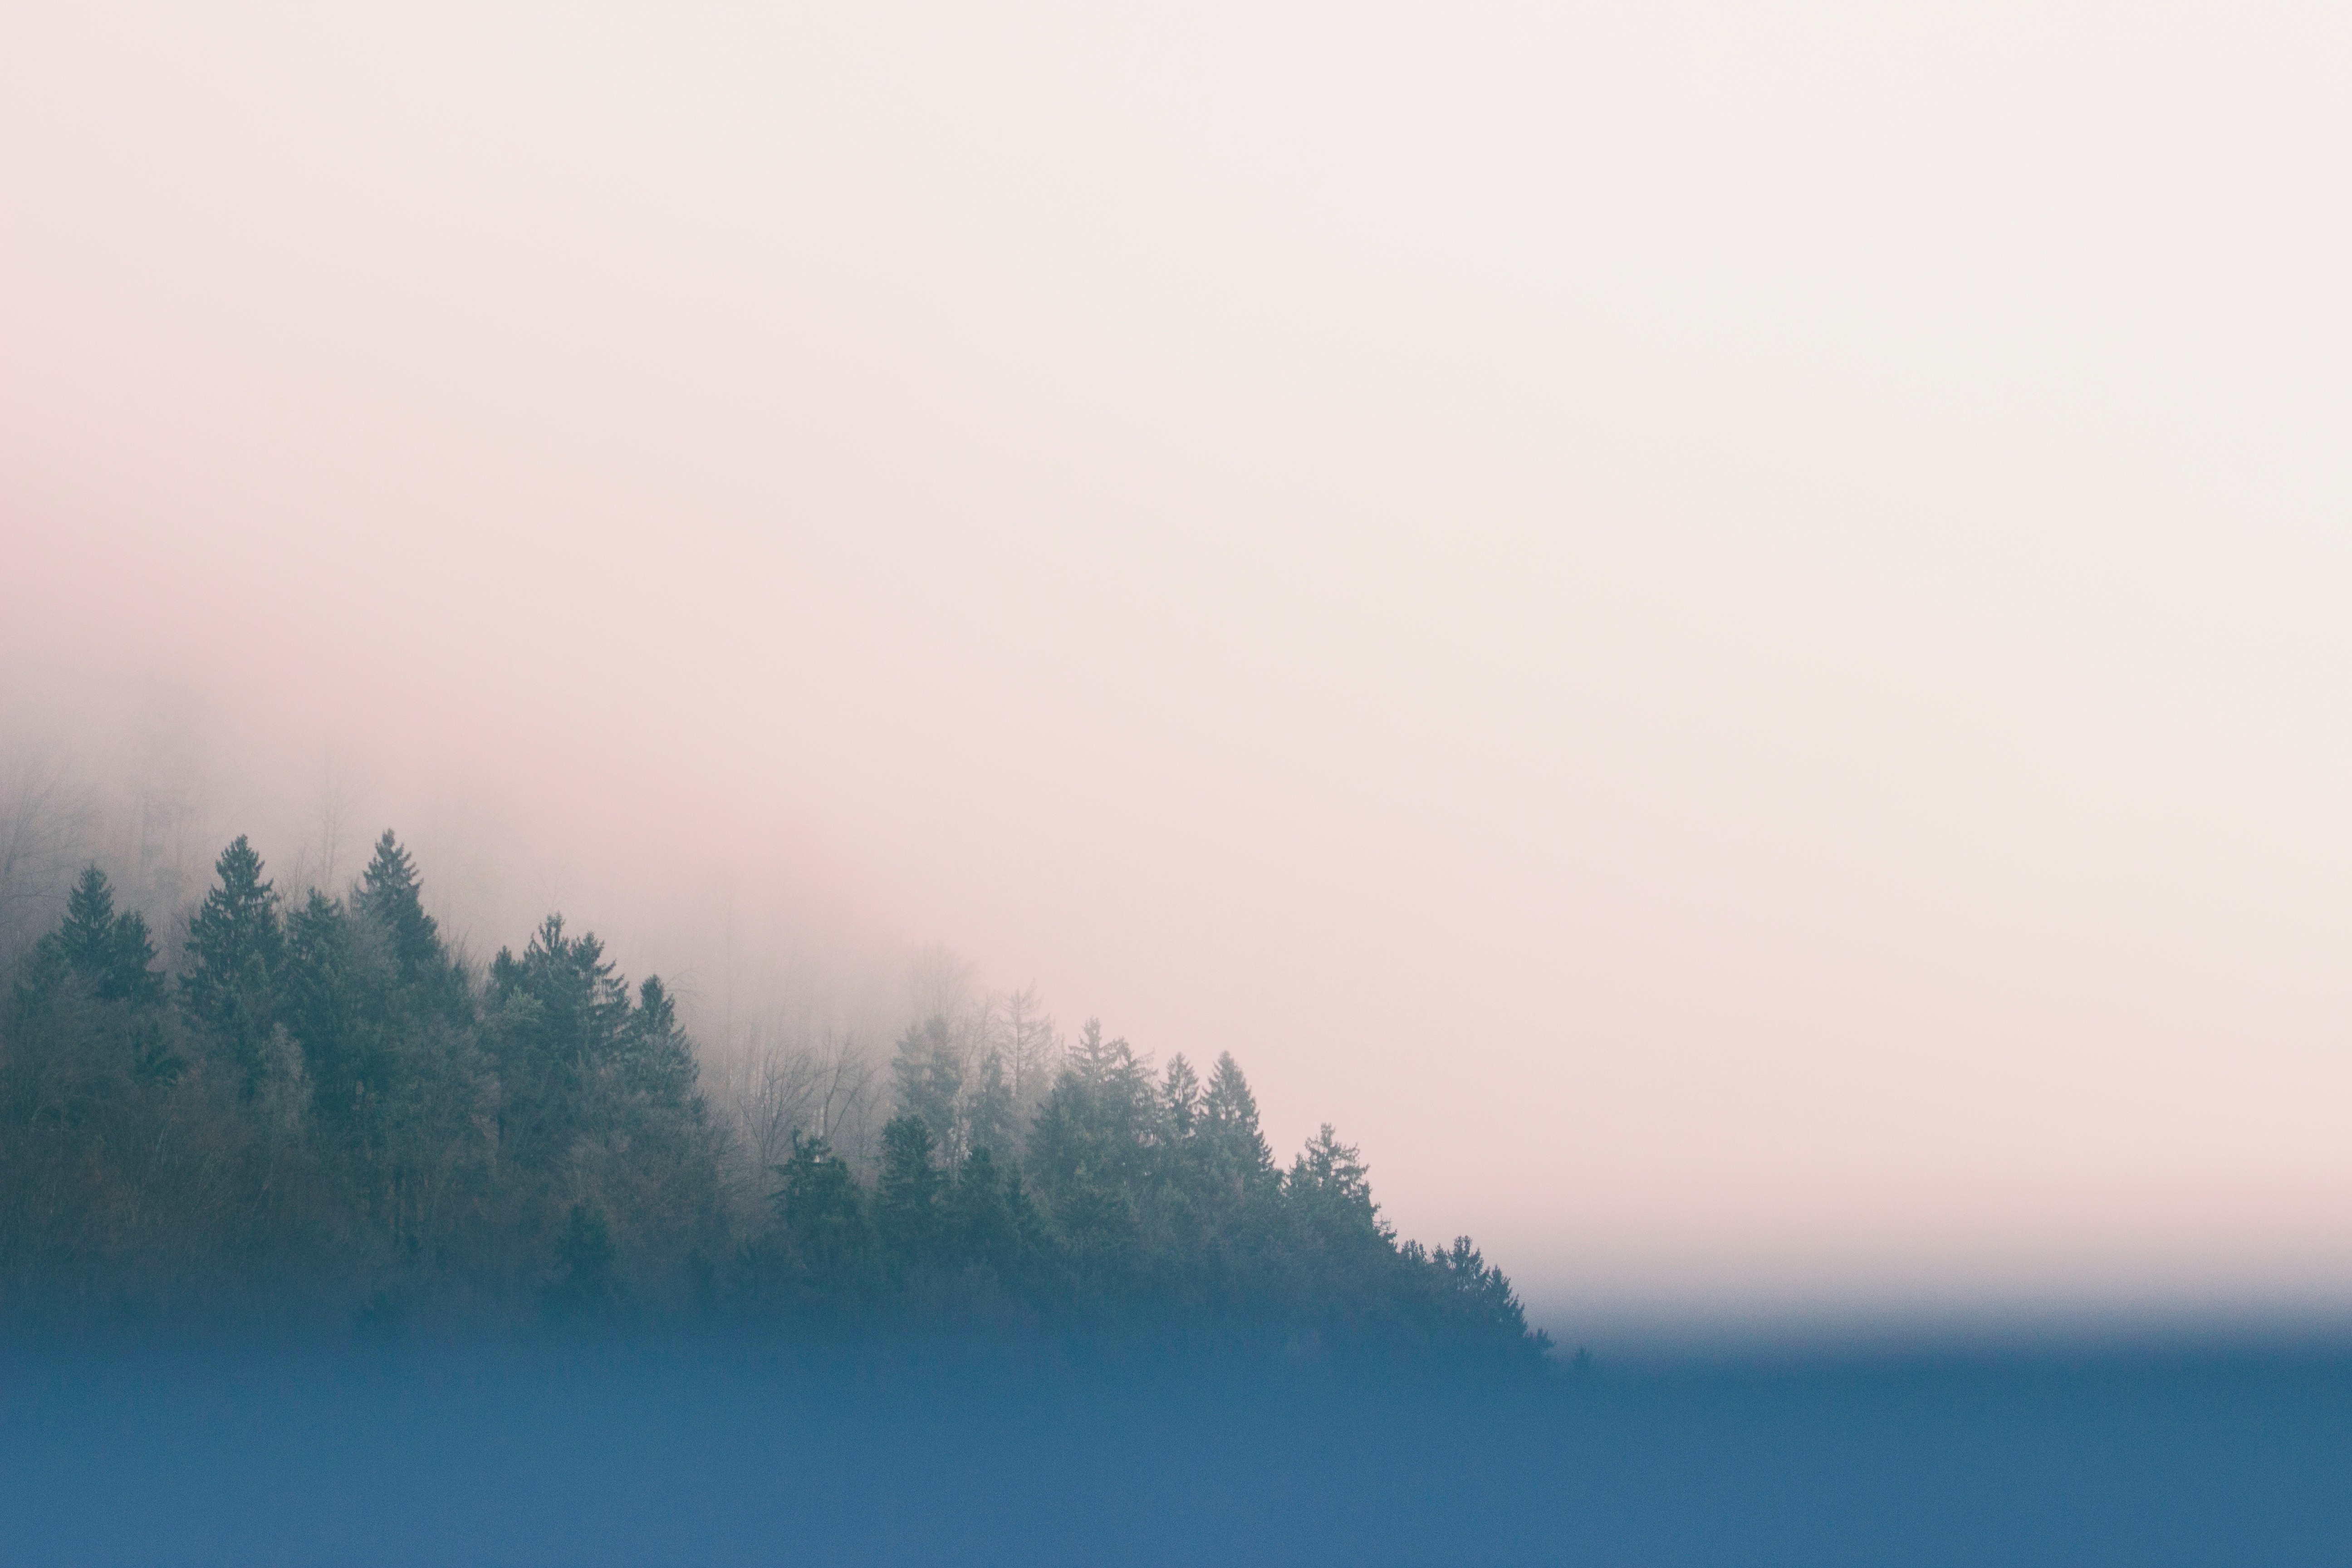
tree, forest, horizon, mountain, cloud, sky, fog, sunrise, sunset, mist, sunlight, morning, dawn, atmosphere, dusk, weather, haze, misty, atmospheric phenomenon